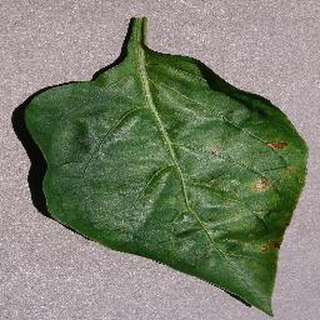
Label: bell_pepper_bacterial_spot